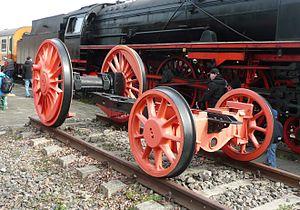
Un bissel est un essieu porteur venant en complément des essieux moteurs pour répartir la masse d'une locomotive sur les rails, et installé sous la forme d'un train articulé capable de s'orienter par rapport au châssis de la machine pour en faciliter l'inscription dans les courbes.